Wrestling at the 1960 Summer Olympics

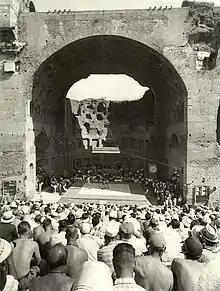
Wrestlers in the Basilica di Massenzio

At the 1960 Summer Olympics, 16 wrestling events were contested, all for men. There were eight weight classes in Greco-Roman wrestling and eight classes in freestyle wrestling.